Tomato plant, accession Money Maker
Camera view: vertical (180 deg); turntable rotation: 150 degrees
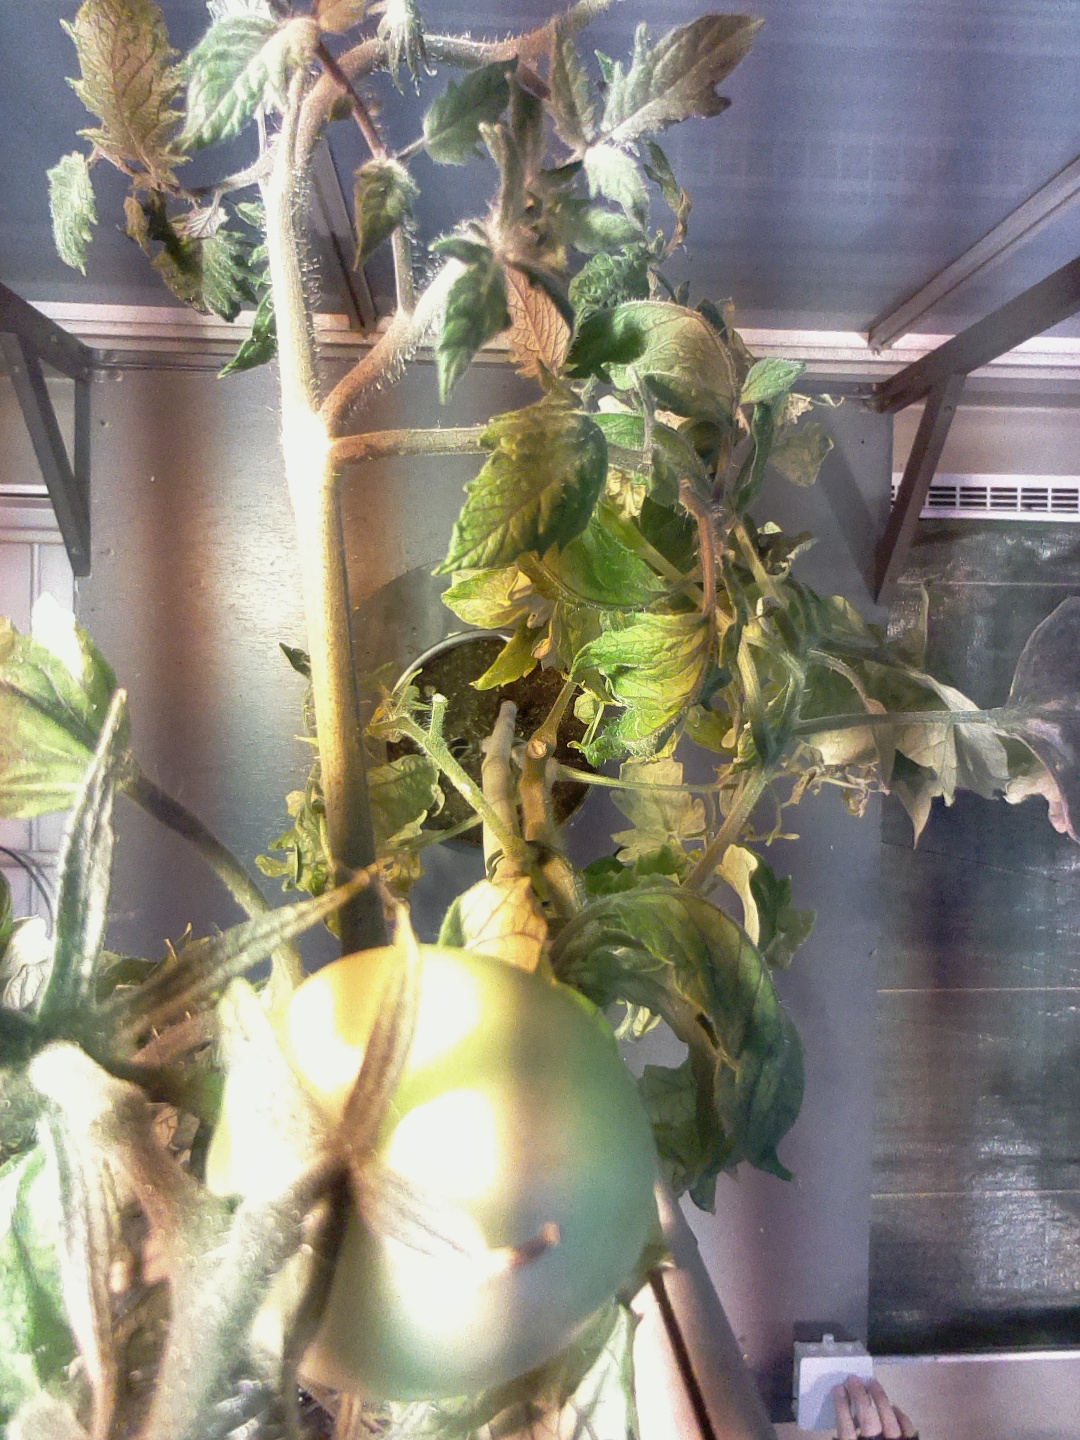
BBCH growth stage 79: 90% -100% of final fruit size